340 on the Park

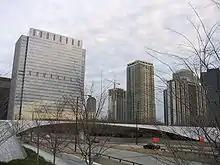
Site of 340 on the Park from BP Pedestrian Bridge

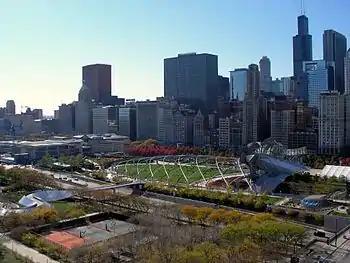
The southwest view from 340 on the Park includes Millennium Park, Art Institute of Chicago, Historic Michigan Boulevard District and Chicago Loop.

Residents of 340 on the Park are zoned to schools in the Chicago Public Schools.